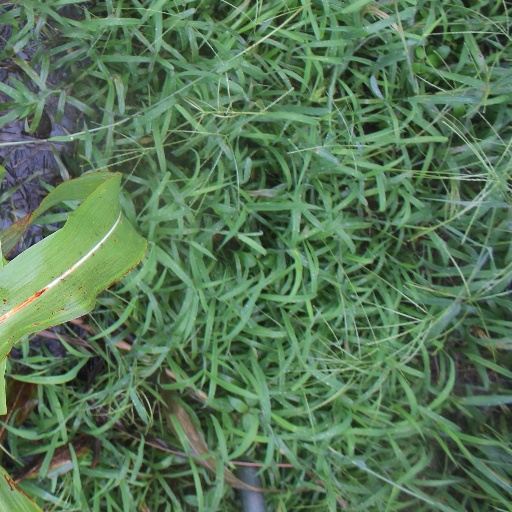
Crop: sorghum